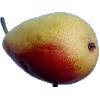
Label: Pear 2